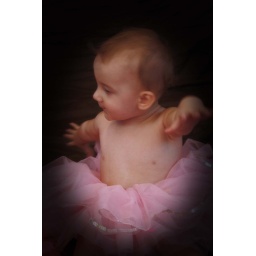
cute in pink tutu. looks like she was striking a pose.